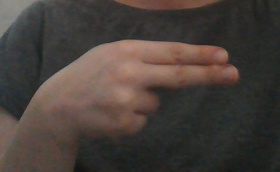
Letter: ain